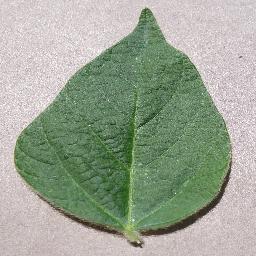
Label: Soybean___healthy